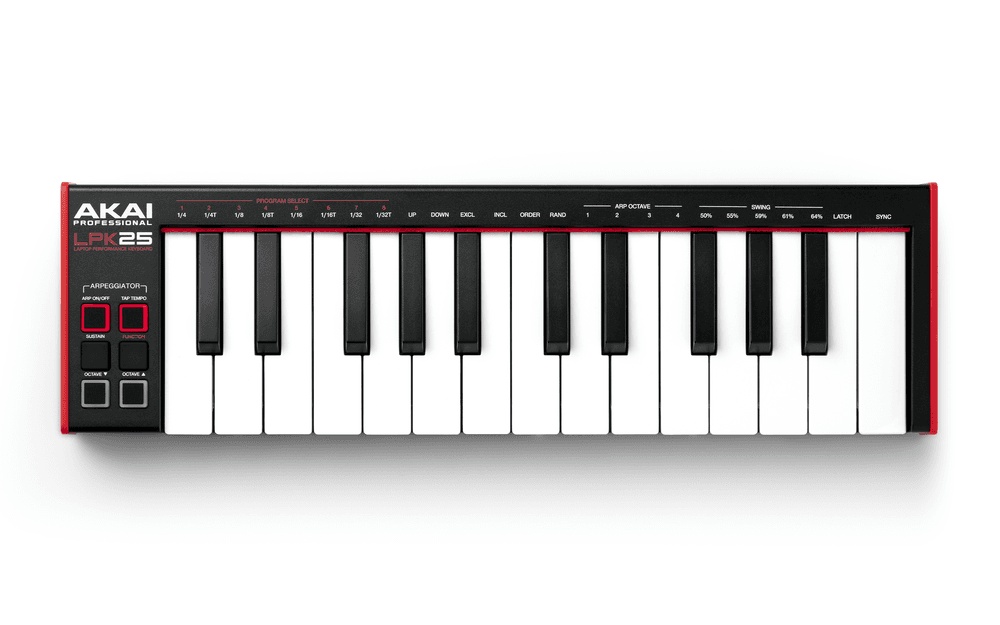
AKAI Professional LPK 25 MKII - Teclado controlador
Brand: AKAI PROFESSIONAL
AKAI Professional LPK25 MKII - Teclado controlador USB ultracompacto El AKAI Professional LPK25 MKII es un teclado controlador pensado para músicos y productores que trabajan con portátil. Con 25 miniteclas sensibles a la velocidad, funciones integradas (sustain, tap tempo, arpegiador) y botones de selección de octava, ofrece un flujo de trabajo ágil y directo. Gracias a su diseño plug & play alimentado por USB-B, no requiere instalación de drivers, siendo ideal para sesiones móviles y setups de espacio reducido. Incorpora un arpegiador configurable en siete modos y ocho divisiones de tiempo, con sincronización interna o externa vía USB-MIDI, además de software MPC Beats con muestras y plugins incluidos. Características principales Teclas: 25 miniteclas sensibles a la velocidad Botones integrados: Selección de octava, Sustain, Tap Tempo, Arpegiador y funciones especiales Arpegiador: 7 modos de reproducción, 8 divisiones de tiempo, swing ajustable Sincronización: Interna via Tap Tempo (30–240 BPM) o externa USB-MIDI Programas: 8 bancos de programa para presets de usuario Conexión: USB-B plug & play (no requiere drivers) Alimentación: A través de USB-B del ordenador Software incluido: MPC Beats con librería de muestras y plugins de instrumentos Beneficios del producto Portabilidad extrema gracias a su formato ligero y compacto Control instantáneo de octavas y funciones de ritmo sin salir del teclado Arpegiador avanzado para añadir líneas melódicas y patrones rítmicos al instante Plug & play: conecta y comienza a tocar sin complicaciones Integración directa con DAW y software de producción sin necesidad de configuraciones Casos de uso Composición y grabación de melodías en estudio y viajes Actuaciones en directo con control de arpegiador y tempo al instante Producción de beats y líneas de bajo en setups de espacio reducido Clases y talleres de teclado y producción musical Integración en sistemas DAW para control táctil de instrumentos virtuales Preguntas frecuentes ¿Necesita instalación de drivers? No; es USB class-compliant y funciona plug & play. ¿Cómo cambio el tempo? Ajusta con el botón Tap Tempo o recíclalo con la sincronización MIDI del DAW. ¿Puedo usarlo con mi software favorito? Sí; es compatible con cualquier DAW que soporte controladores MIDI. ¿Cuántas octavas cubre? Con los botones de octava puede abarcar hasta diez octavas en total. Descripción para proyectos Teclado controlador USB-B con 25 miniteclas sensibles, arpegiador de 7 modos, botones de octave, sustain y tap tempo, 8 bancos de programa y software MPC Beats incluido.
Category: Arts & Entertainment > Hobbies & Creative Arts > Musical Instruments > Electronic Musical Instruments > MIDI Controllers > Keyboard Controllers